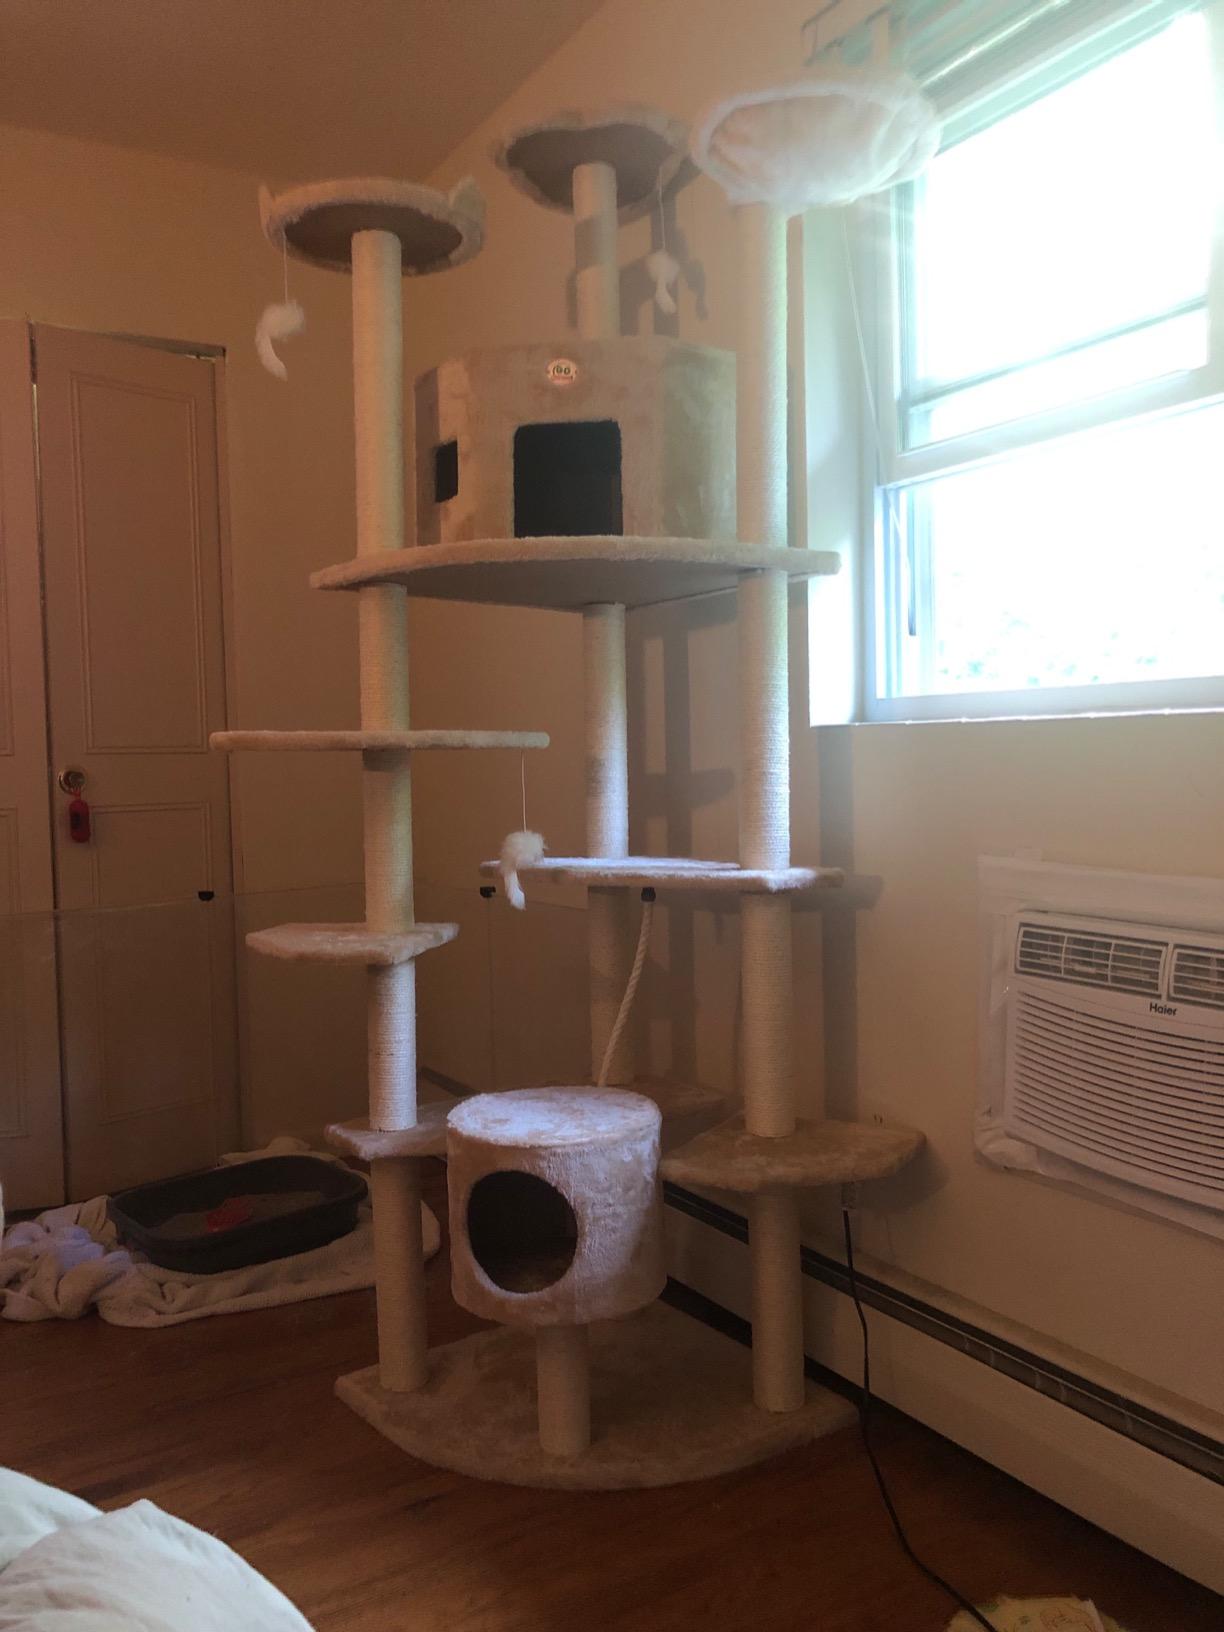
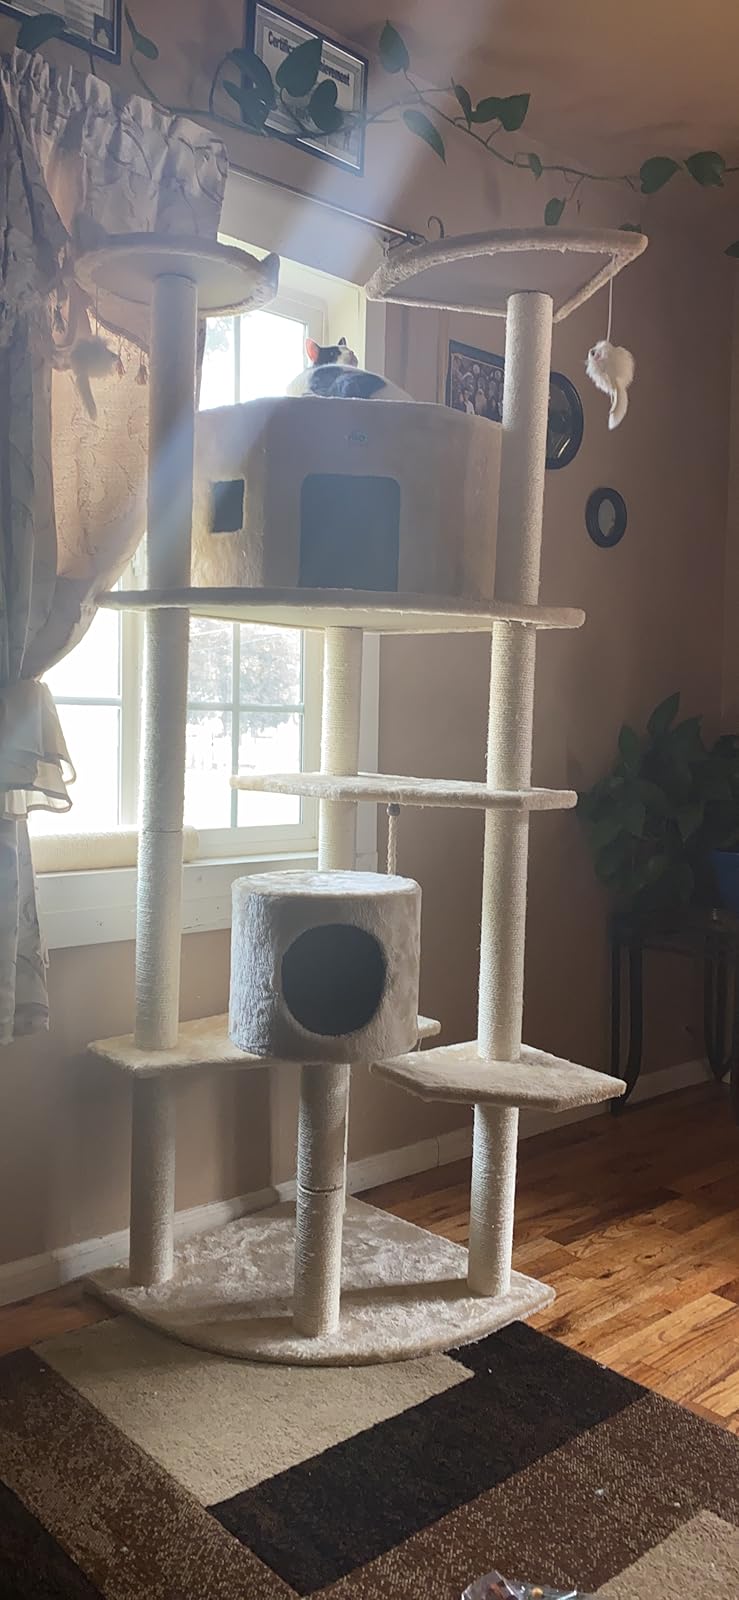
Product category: items_cat tree
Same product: yes